ORF1ab

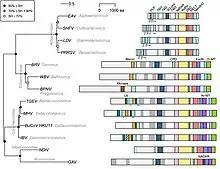
Phylogenetic relationships between nidoviruses and their pp1ab protein domain organization, with conserved domains highlighted. "NendoU" represents the endoribonuclease and "3CLpro" represents the main 3C-like protease.

A set of five conserved "core replicase" protein domains are present in all nidovirus lineages (arteriviruses, mesoniviruses, roniviruses, and coronaviruses): from ORF1a, the main protease flanked on either end by transmembrane domains; and from ORF1b, a nucleotidyltransferase domain known as NiRAN, RNA-dependent RNA polymerase (RdRp), a zinc-binding domain, and a helicase. (This is sometimes considered seven domains, counting the transmembrane regions separately.) In addition, an endoribonuclease domain is found in all nidoviruses that infect vertebrate hosts. Arteriviruses, which have smaller genomes than the other nidovirus lineages, also lack methyltransferases as well as a proofreading exoribonuclease, a domain that is conserved in nidoviruses with larger genomes. This proofreading functionality is thought to be required for sufficient fidelity to replicate large RNA genomes, but may also play additional roles in some viruses.